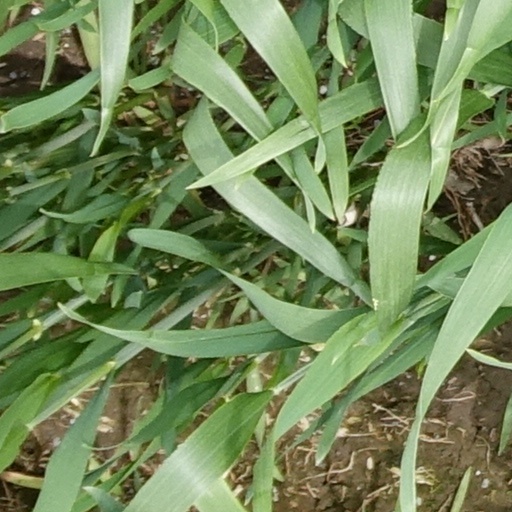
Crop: wheat